Jack Kirby

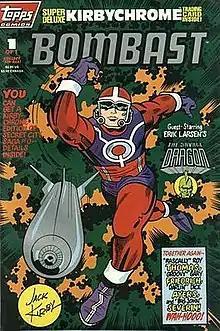
Topps Comics' "Bombast" #1 (April 1993). Cover art by Kirby.

In the early 1980s, Kirby and Pacific Comics, a new, non-newsstand comic-book publisher, made one of the industry's earliest deals for creator-owned series, resulting in "Captain Victory and the Galactic Rangers", and the six-issue miniseries "Silver Star" (later collected in hardcover format in 2007). This, together with similar actions by other independent comics publishers as Eclipse Comics (where Kirby co-created the character Destroyer Duck in a benefit comic-book series published to help Steve Gerber fight a legal case against Marvel), helped establish a precedent to end the monopoly of the work-for-hire system, wherein comics creators, even freelancers, had owned no rights to characters they created.